1990 North Indian Ocean cyclone season

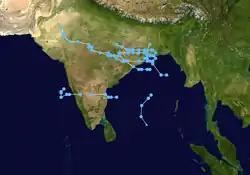
Track summary of tropical depressions

On April 17, an area of atmospheric convection developed within the Bay of Bengal to the east of Sri Lanka. During that day the system started to rapidly organise itself as it moved northwards, which prompted the JTWC to issue a Tropical Cyclone Formation Alert on the system. The JTWC subsequently initiated advisories on the system and assigned it the designation Tropical Cyclone 01B. Strong upper-level westerlies inhibited development of the depression and brought about the rapid dissipation of the system while it was located over water during April 18. A land depression was monitored over Bangladesh by the IMD during May 15. During the onset phase of the south-west monsoon on June 13, the IMD reported that a depression had developed had formed over the north-western Bay of Bengal. Over the next day the system moved north-westwards and made landfall on the Indian state of Odisha early on June 14. The system subsequently intensified into a Deep Depression while located over land near Jamshedpur, before as it moved north-westwards it weakened and dissipated over Madhya Pradesh during June 15.